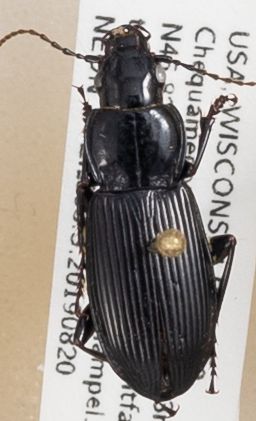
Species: Pterostichus melanarius melanarius
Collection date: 2019-08-20
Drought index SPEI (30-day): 0.512
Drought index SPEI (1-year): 2.09
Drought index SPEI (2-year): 1.13